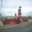
Label: ship